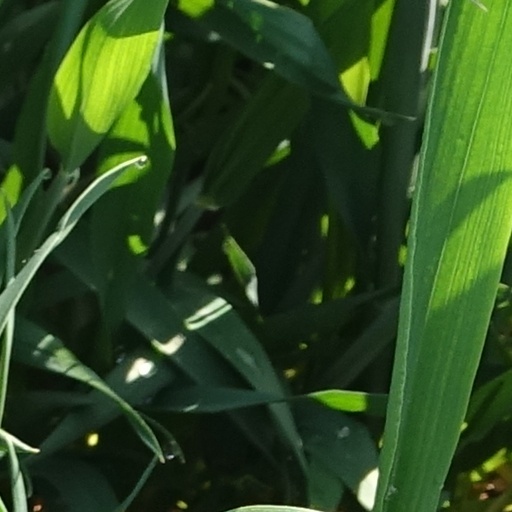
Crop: wheat